Gigny, Yonne

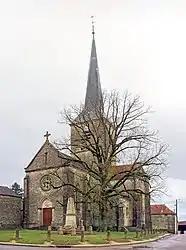
The church in Gigny

Gigny is a commune in the Yonne department in Bourgogne-Franche-Comté in north-central France.